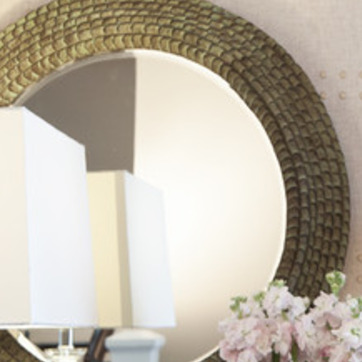
Material: mirror